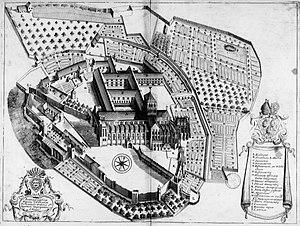
Planche gravée du 17ème siècle représentant l'abbaye de la Trinité de Fécamp, dans le livre Monasticon Gallicanum.
L'abbaye de la Trinité de Fécamp est une abbaye bénédictine construite dans l'enceinte du château des ducs de Normandie située à Fécamp, dans le département de Seine-Maritime, en Normandie. De style gothique primitif avec quelques chapelles romanes, c'est aussi une nécropole ducale et un centre de pèlerinage du Précieux Sang. L'abbaye fait l’objet d’un classement au titre des monuments historiques par la liste de 1840.